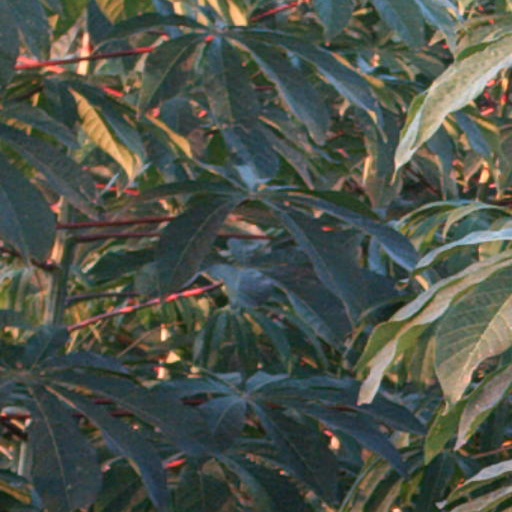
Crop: cassava